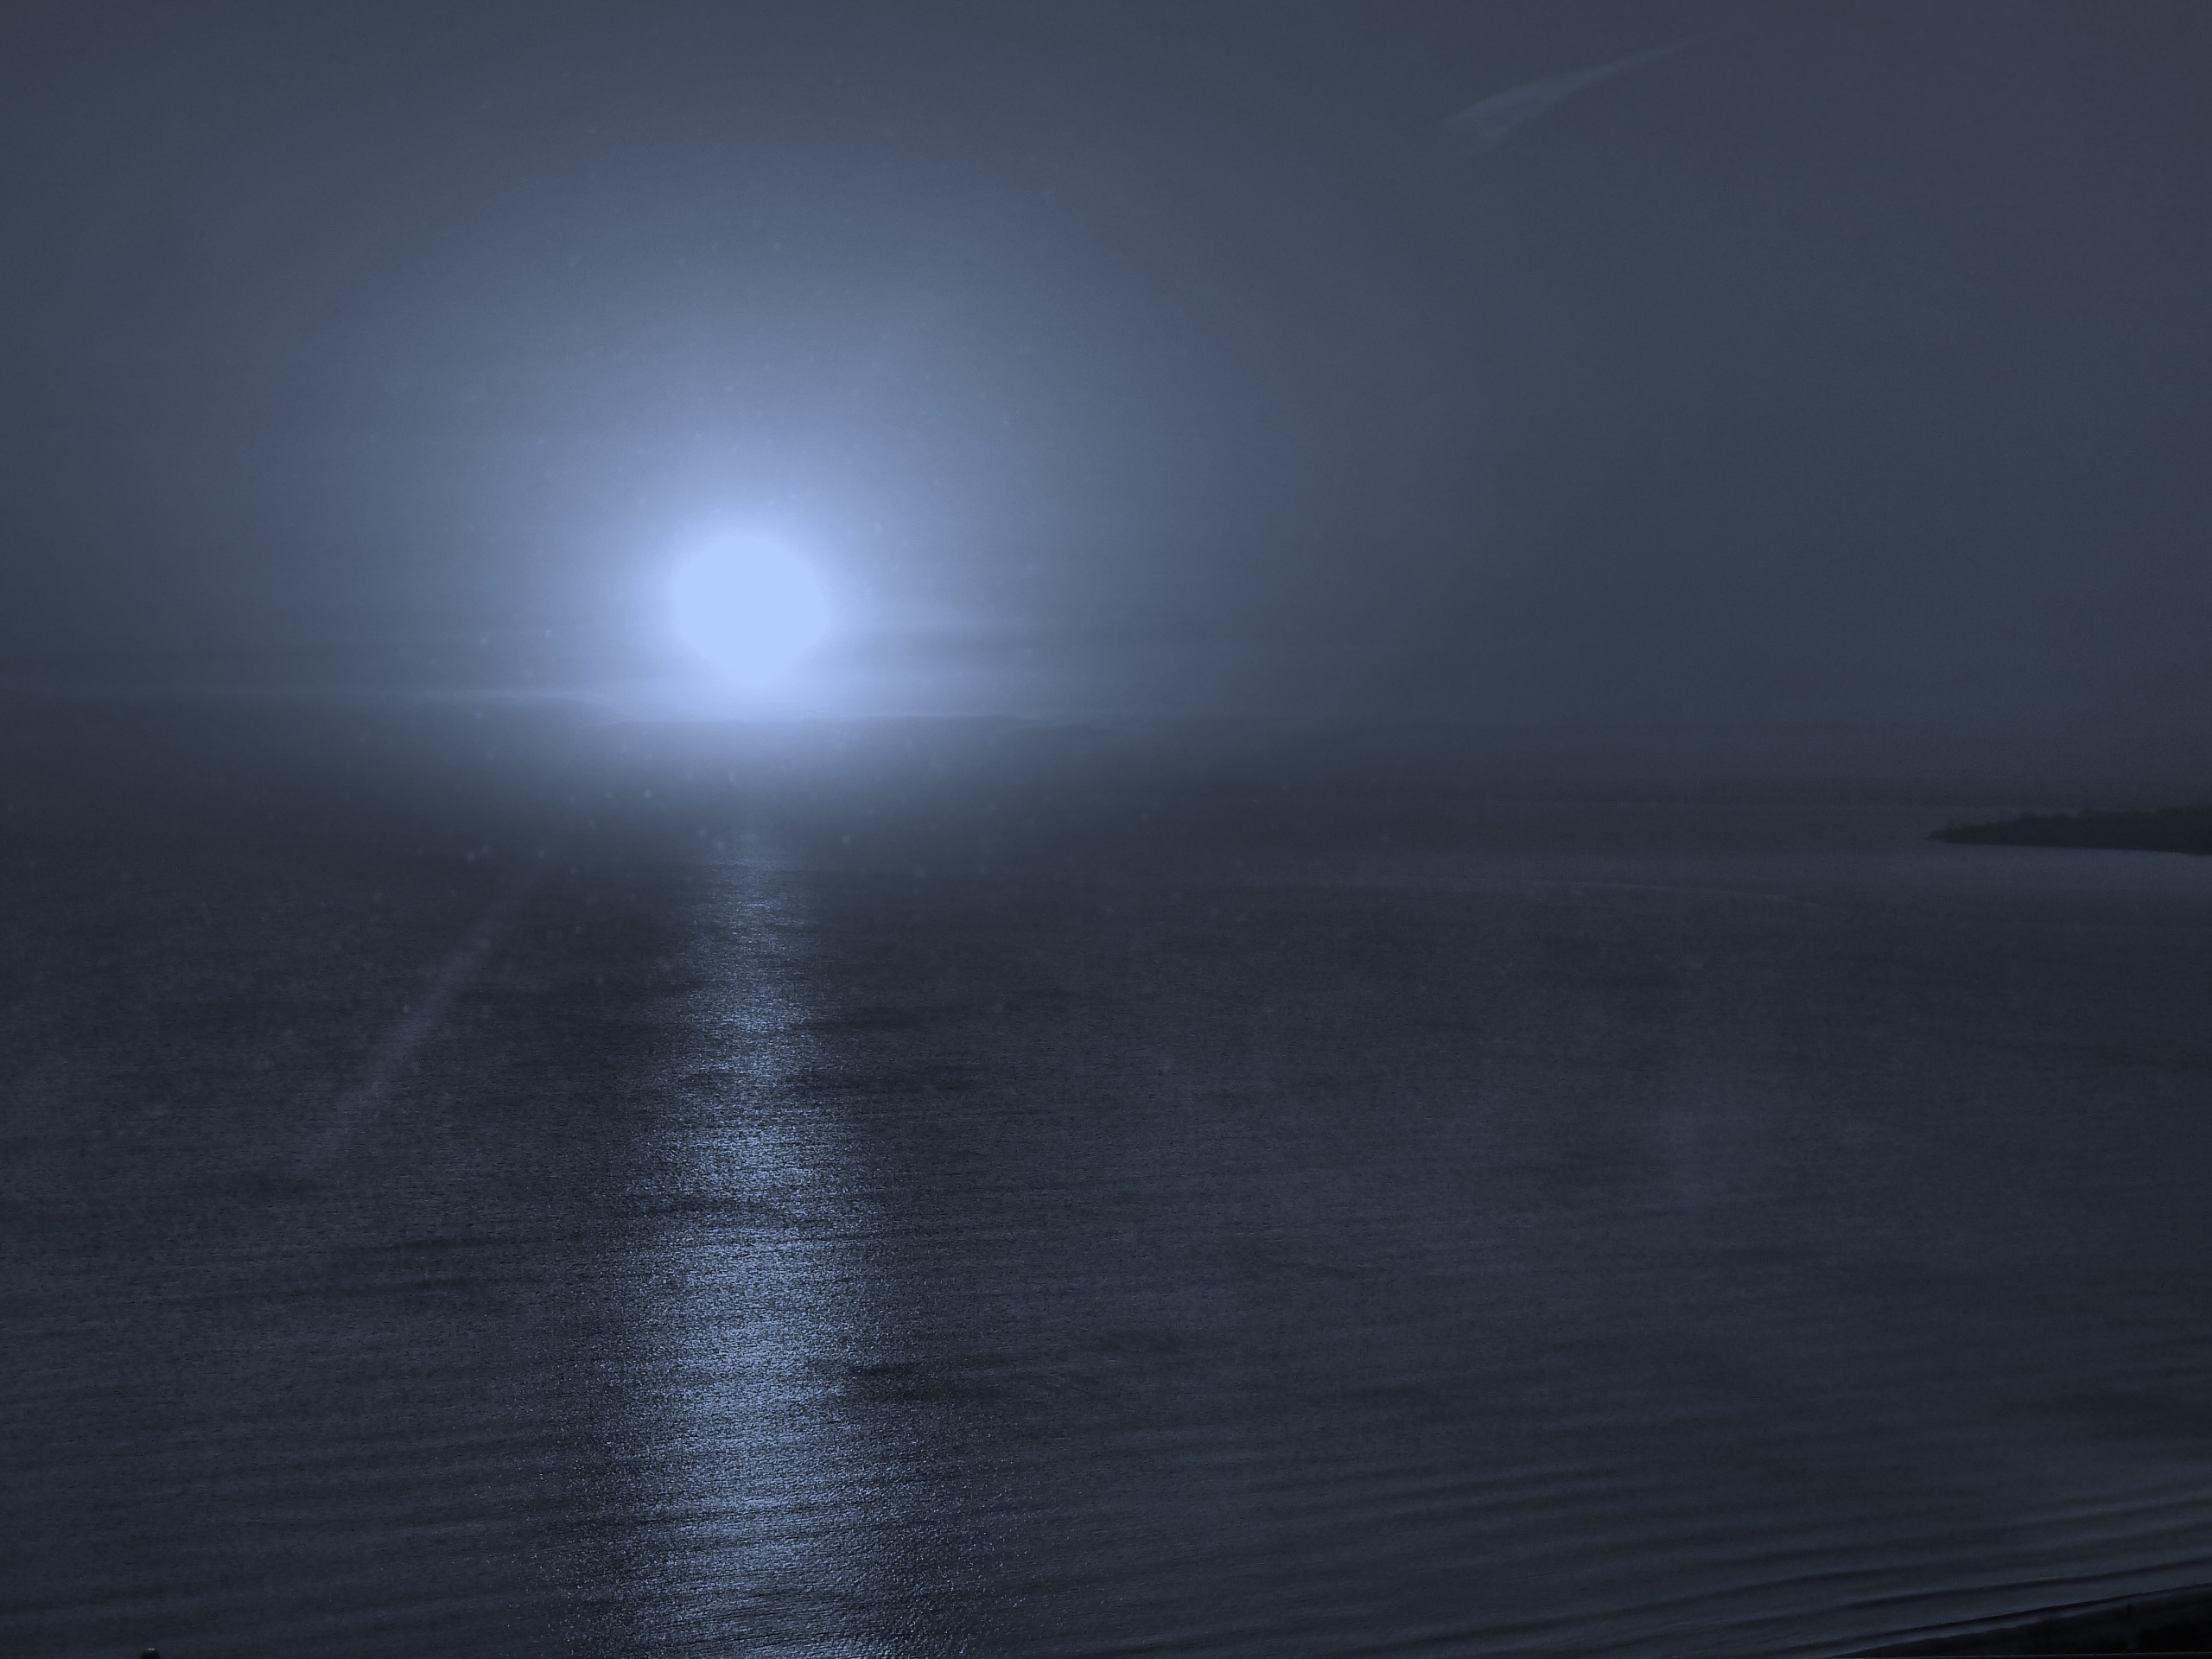
sea, ocean, horizon, light, cloud, black and white, fog, sunrise, night, sunlight, dawn, atmosphere, reflection, weather, darkness, monochrome, moon, moonlight, atmospheric phenomenon